Rinkin of Dragon's Wood

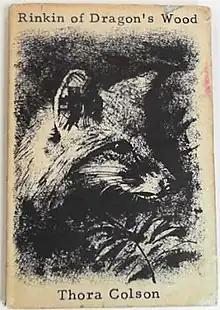
First edition (UK)

Rinkin of Dragon's Wood is a children's book by Thora Colson published in Britain in 1965. It was Colson's first novel and was illustrated by Pat Marriott. It was also published in the United States by Dutton, and the German translation was published in Austria by Ueberreuter.